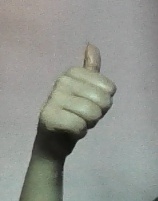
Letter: aleff